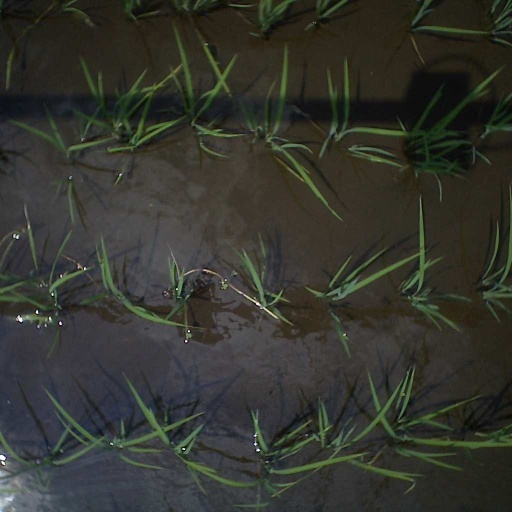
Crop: rice